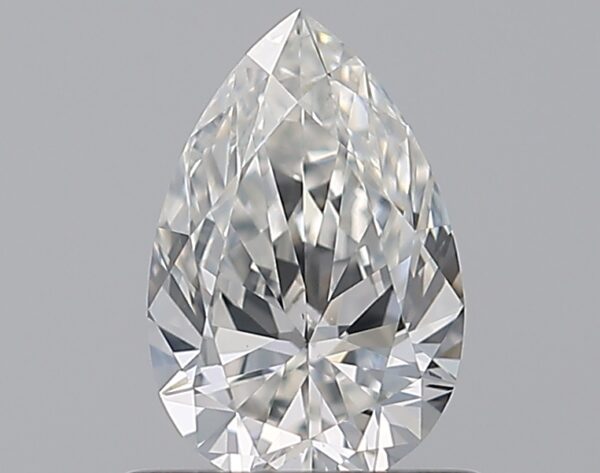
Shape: pear
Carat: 0.59
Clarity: VS1
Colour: H
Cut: EX
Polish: EX
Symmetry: VG
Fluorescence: F
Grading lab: GIA
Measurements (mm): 7.26 x 4.77 x 2.83